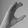
ASL letter: C